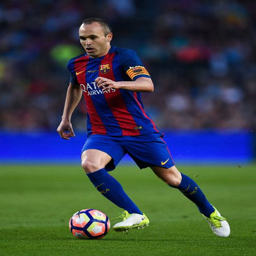
football player runs with the ball during the match .